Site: brandenburg
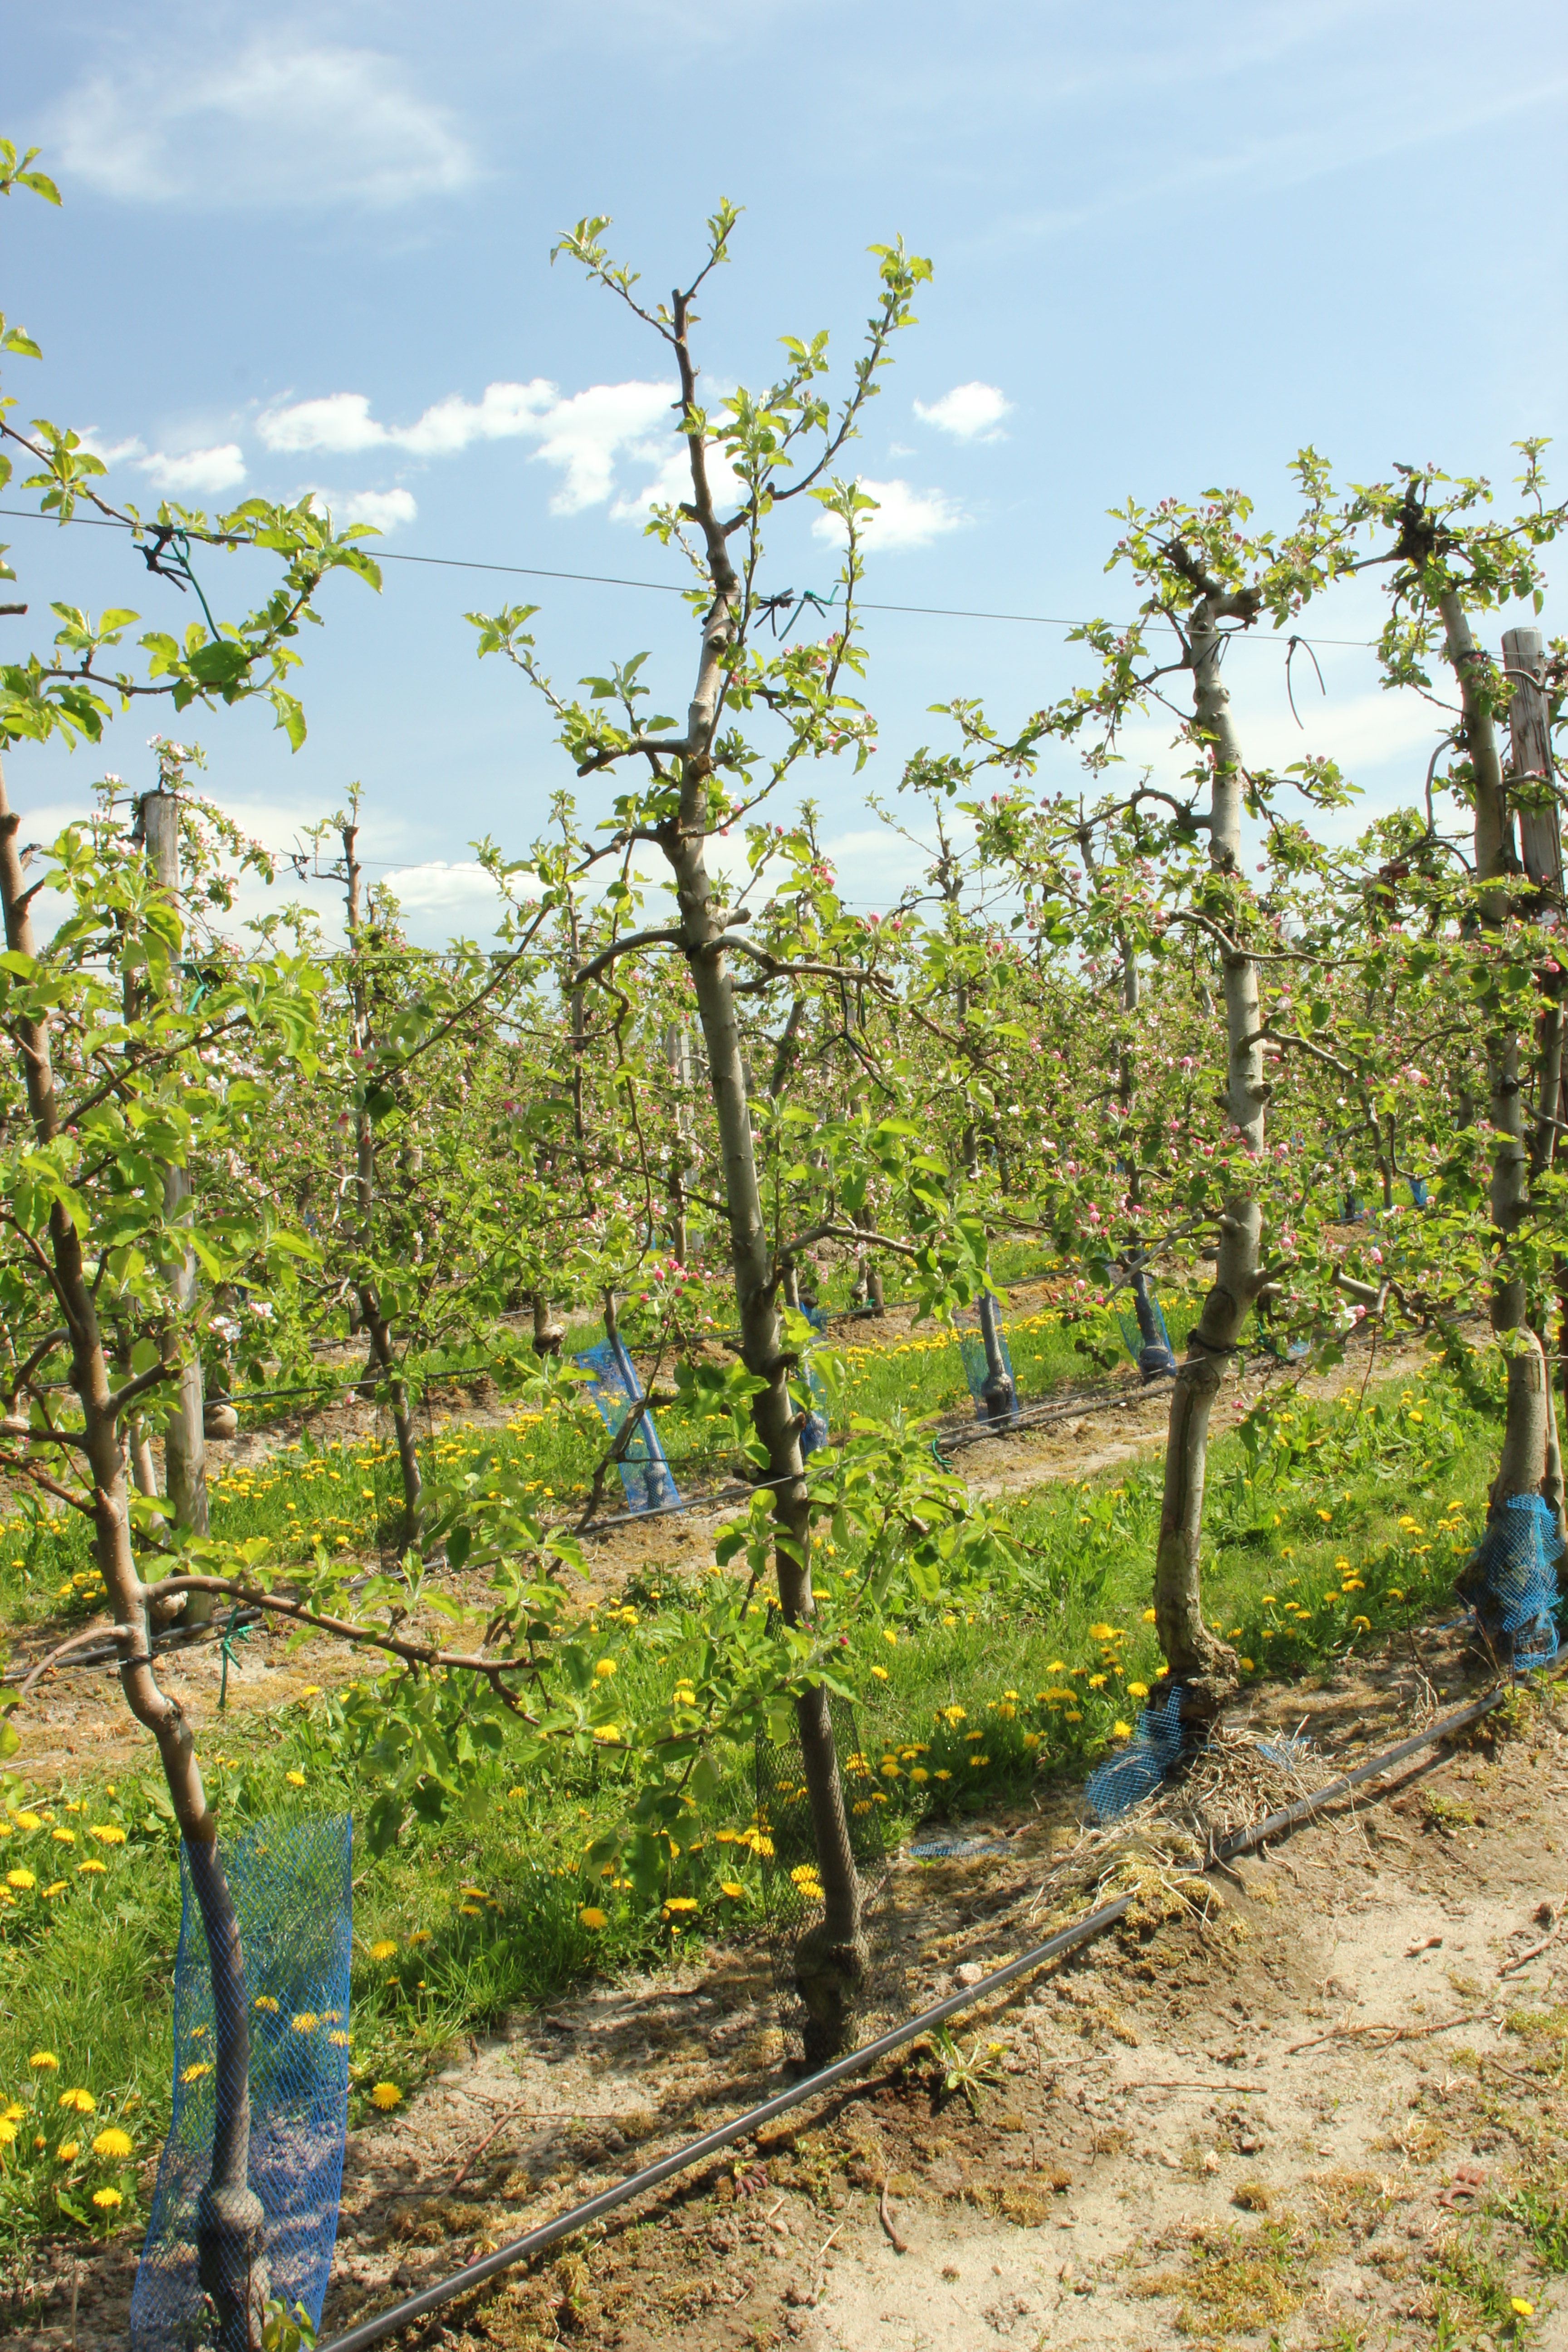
Growth stage (BBCH 57): Inflorescence emergence